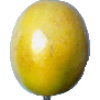
Label: maracuja